Arkansas Tech University–Ozark Campus

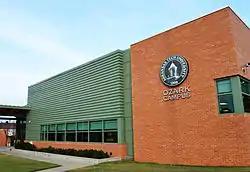
In 2009, Arkansas Tech University-Ozark Campus opened the Student Services Conference Center.

In 2009, Arkansas Tech University–Ozark Campus opened the Student Services Conference Center. The following year saw the opening the Alvin F. Vest Student Union, which includes the campus library and bookstore, as well as a computer lab, food services and lounge area.